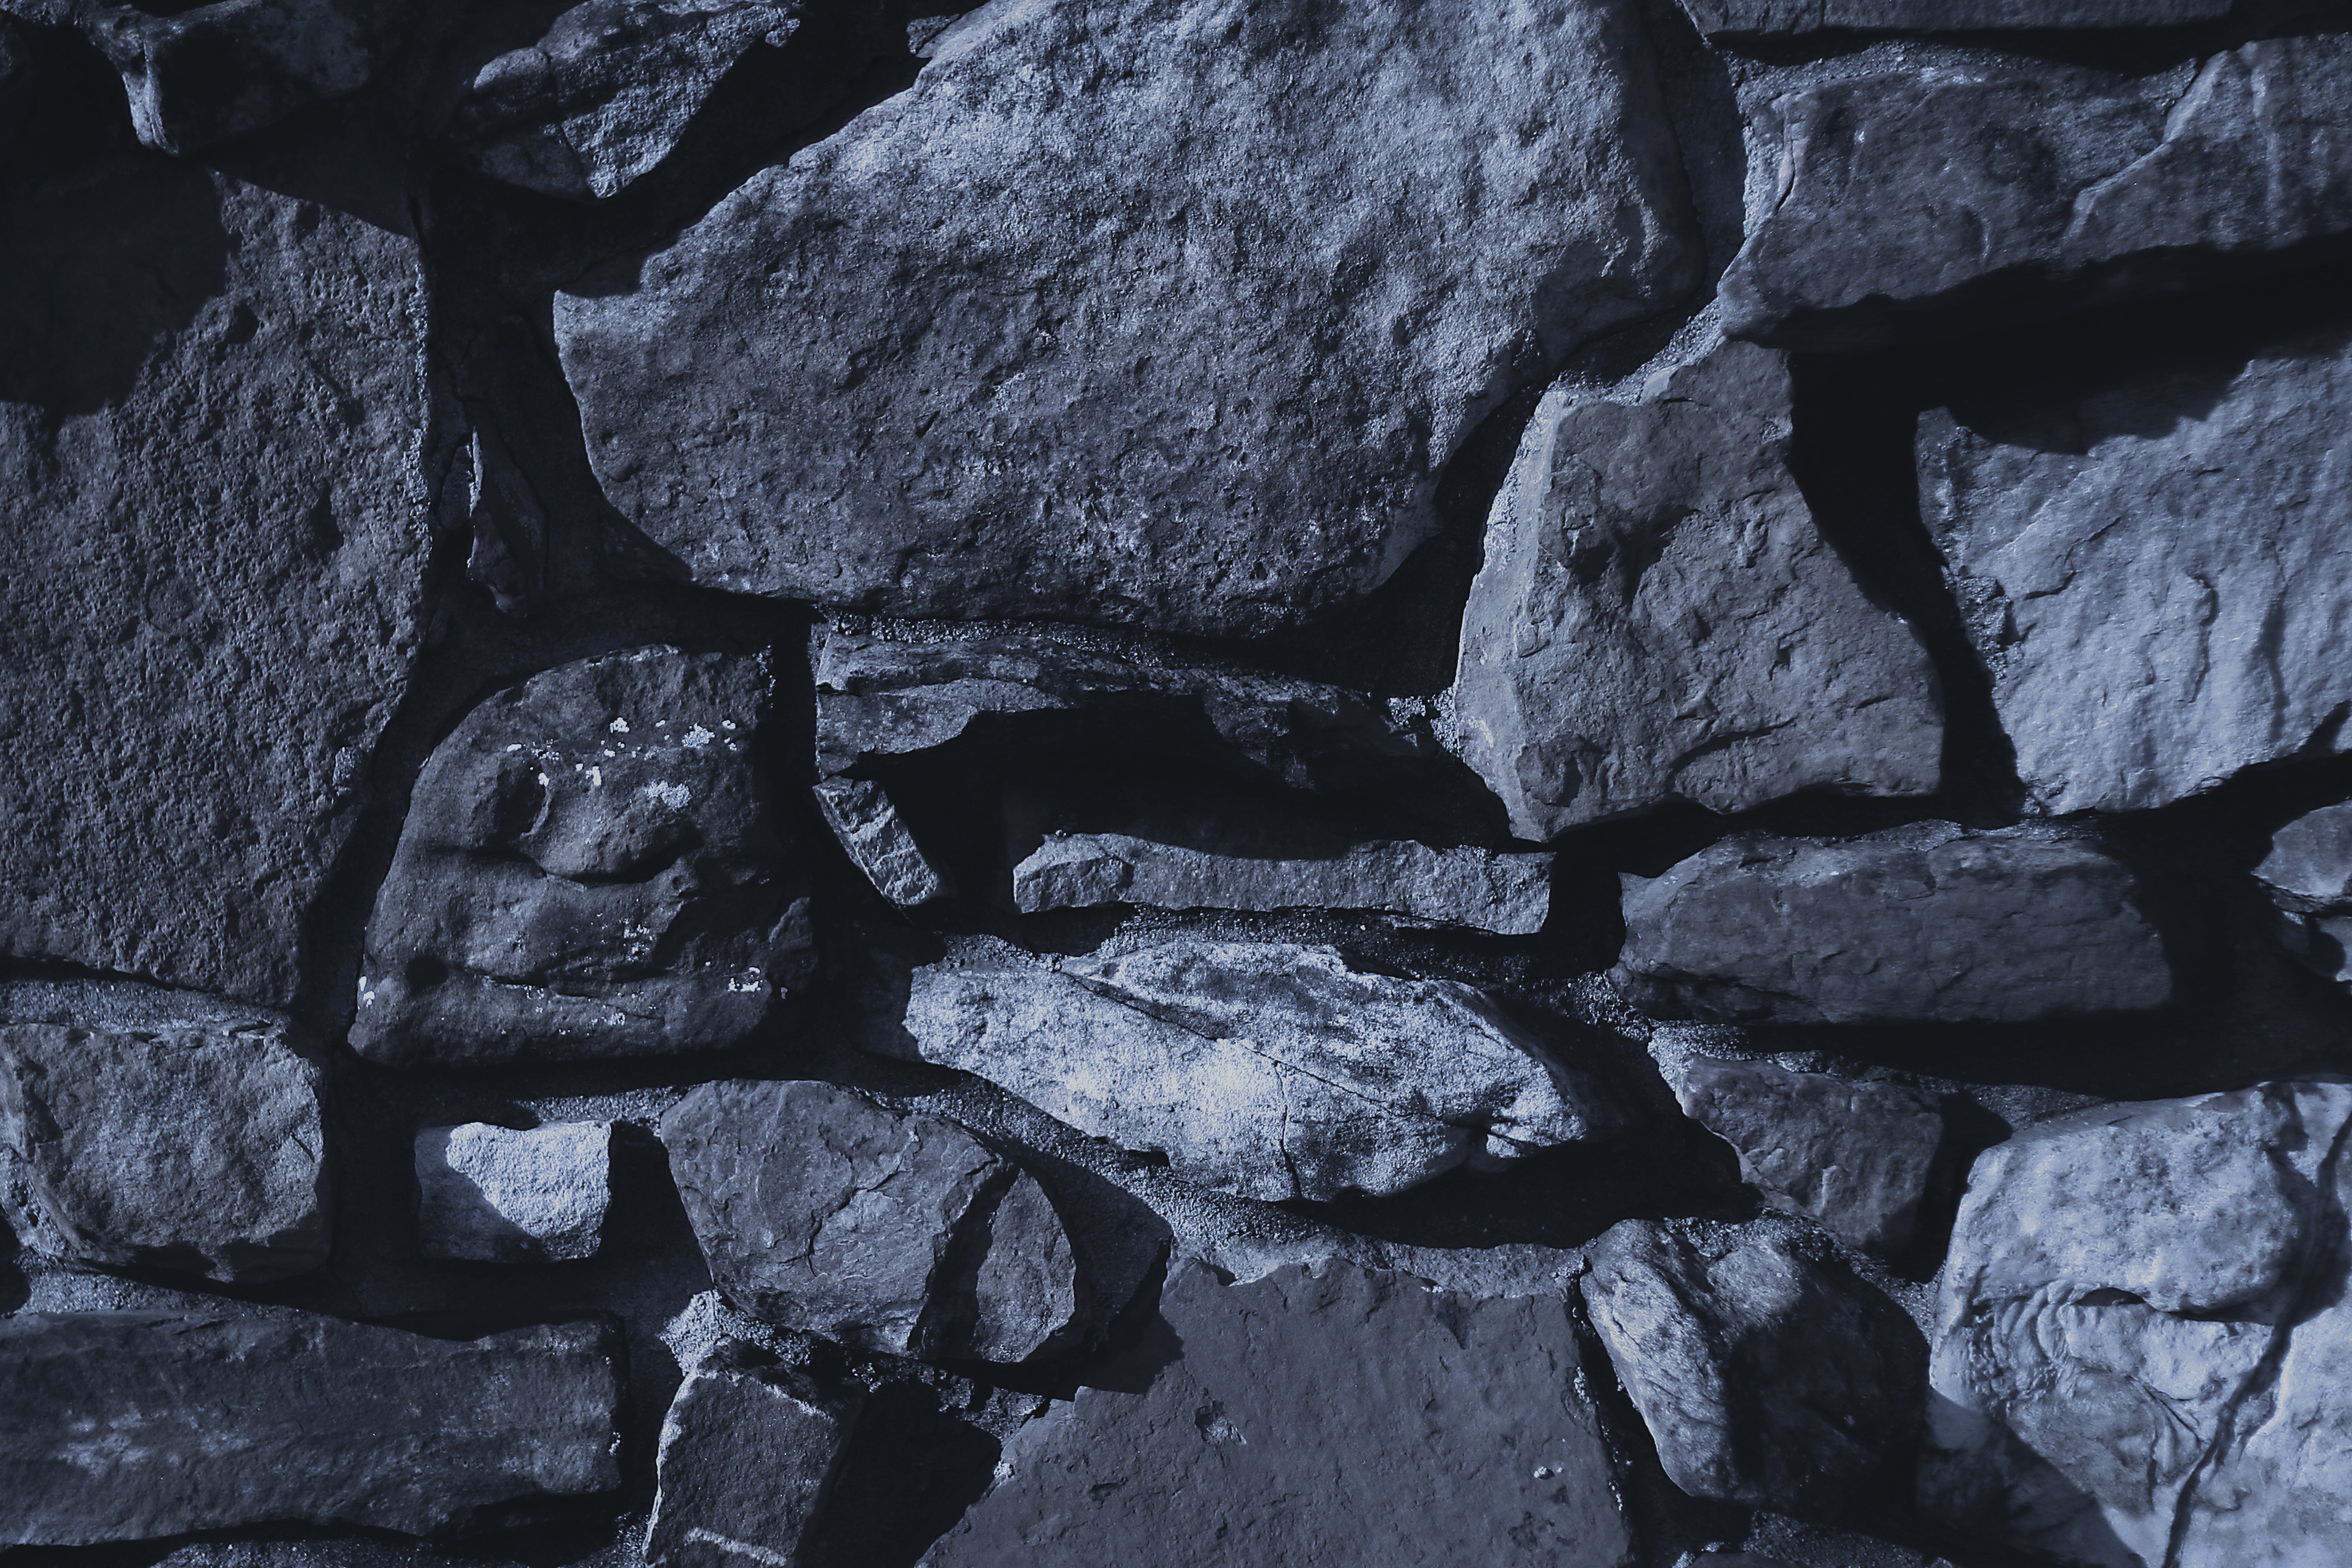
landscape, rock, snow, winter, black and white, night, texture, wall, ice, soil, darkness, black, monochrome, material, rock wall, rocks, nighttime, geology, cement, horizontal, b w, free image, monochrome photography, free image guide